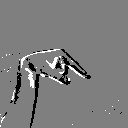
ASL letter: q